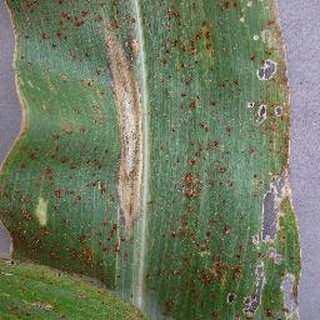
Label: corn_northern_leaf_blight